Carlos Torres (actor)

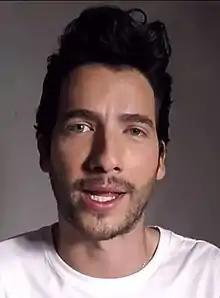

Carlos Andres Torres Rivera (born 20 September 1988 in Barranquilla, Colombia) is a Colombian actor. The beginning of his debut on television in the Colombian drama series "Padres e Hijos". His most notable roles in television have been in telenovelas such as "", "The Queen of Flow", and "All For Love".